Xyston

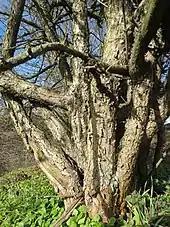
"Cornus mas" wood

"Cornus mas", also known as the Cornelian cherry, is common in the wood mountains that surround Macedonia, ranging from areas in the Balkans and into Syria; some specific locations are Mt. Olympus, Phthiotis, Aetolia, Arcadia, Laconis.